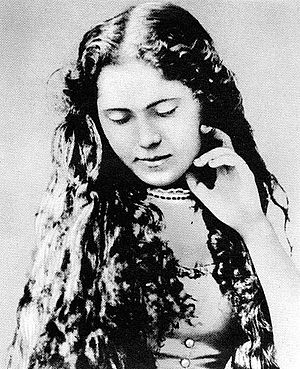
Karl Marx / Marx' børn
Laura Marx (1845–1911)
Karl Heinrich Marx var en tysk sociolog, politisk økonom og filosof.